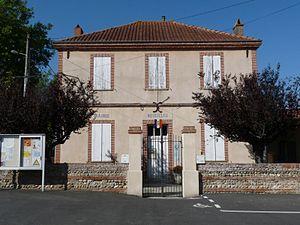
Mairie de Noueilles, Haute-Garonne, France
Noueilles est une commune française située dans le département de la Haute-Garonne en région Occitanie. Noueilles fait partie de la Communauté d'agglomération Sicoval.